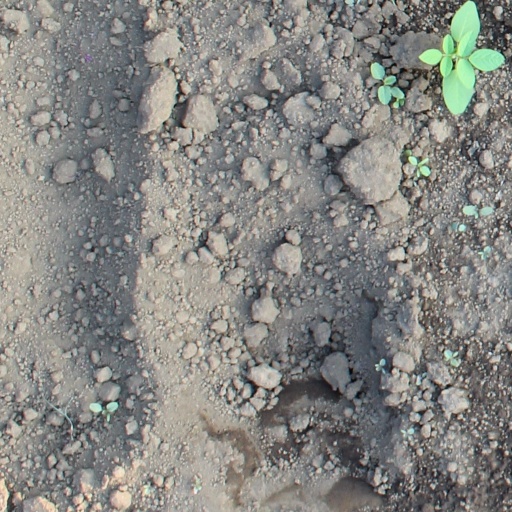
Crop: soybean